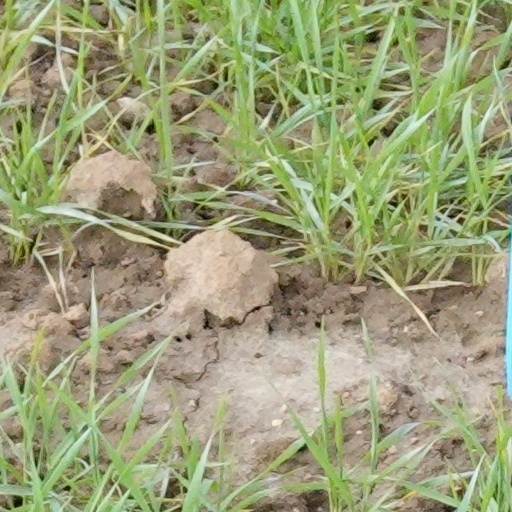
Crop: wheat